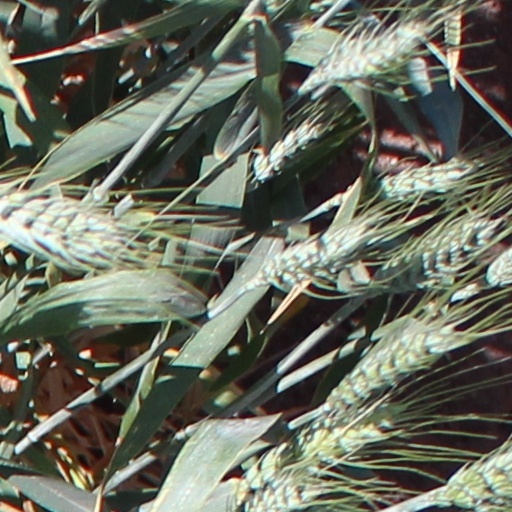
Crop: wheat